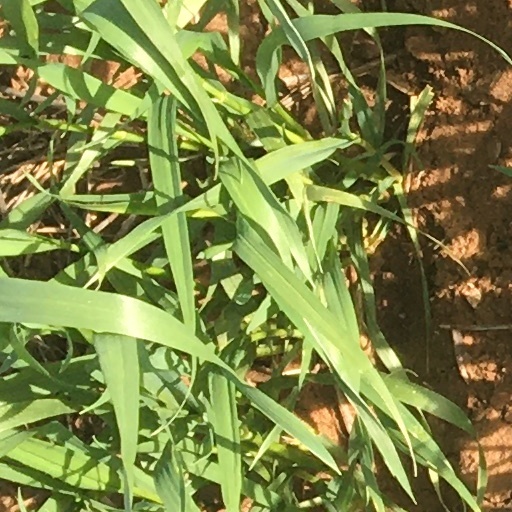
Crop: wheat